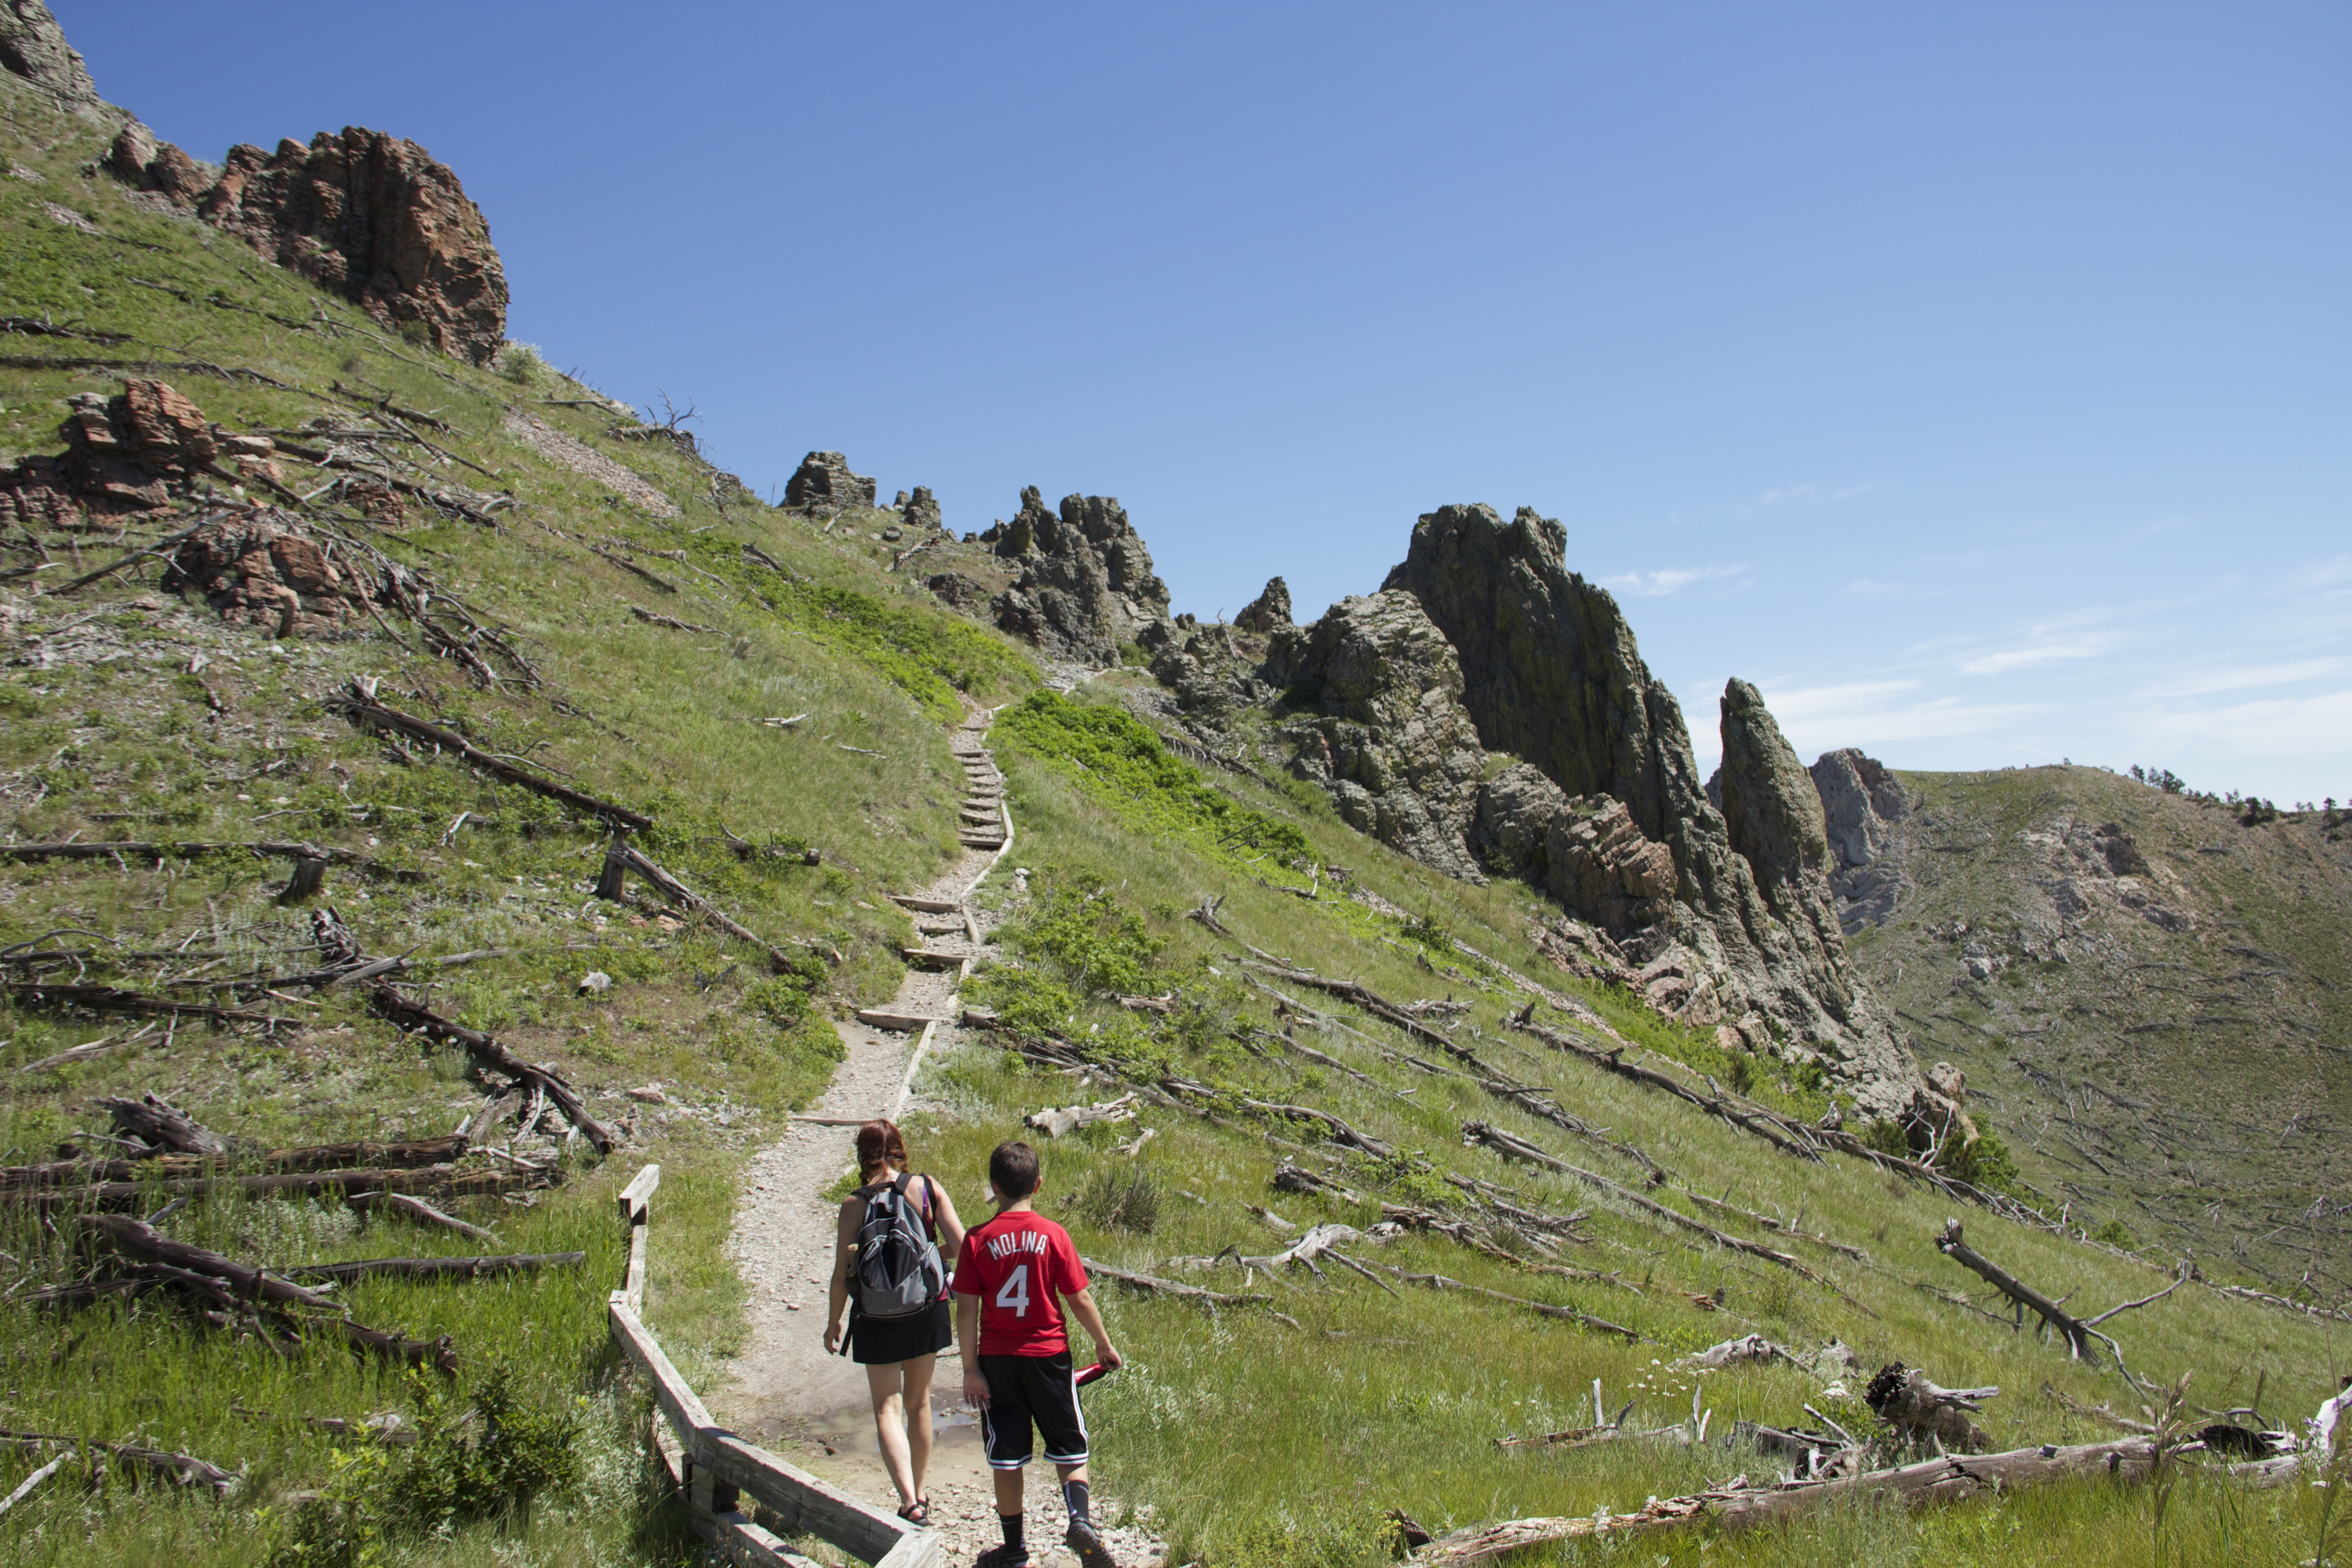
landscape, nature, outdoor, walking, mountain, people, woman, hiking, trail, adventure, view, peak, valley, mountain range, travel, cliff, hike, backpacker, climbing, climber, freedom, mountain climbing, extreme sport, terrain, ridge, summit, mountain bike, mountaineering, sports, hikers, alps, backpacking, plateau, fell, mountain biking, landform, mountain pass, climbing mountain, mountainous landforms